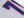
Number: 7